Cholesterol

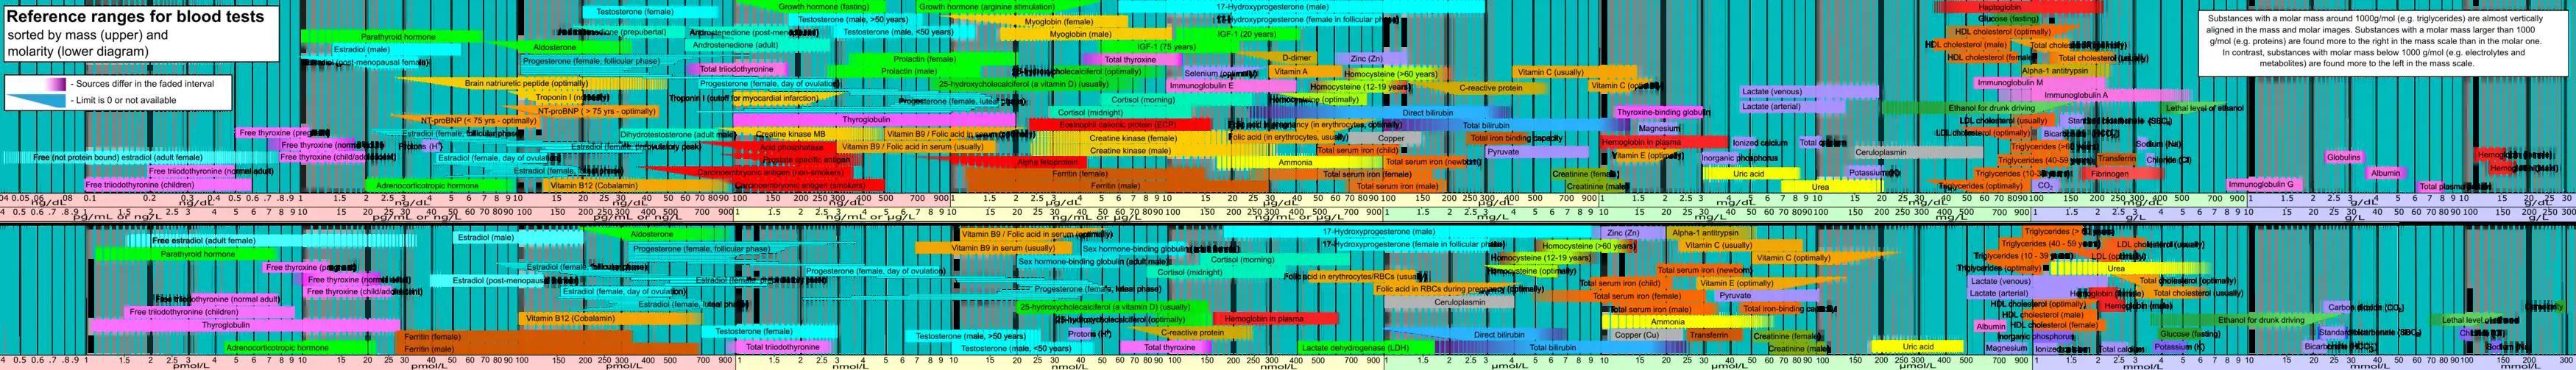
Reference ranges for blood tests, showing usual, as well as optimal, levels of HDL, LDL, and total cholesterol in mass and molar concentrations, is found in orange color at right, that is, among the blood constituents with the highest concentration.

Total cholesterol is defined as the sum of HDL, LDL, and VLDL. Usually, only the total, HDL, and triglycerides are measured. For cost reasons, the VLDL is usually estimated as one-fifth of the triglycerides and the LDL is estimated using the Friedewald formula (or a variant): estimated LDL = [total cholesterol] − [total HDL] − [estimated VLDL]. Direct LDL measures are used when triglycerides exceed 400 mg/dL. The estimated VLDL and LDL have more error when triglycerides are above 400 mg/dL.